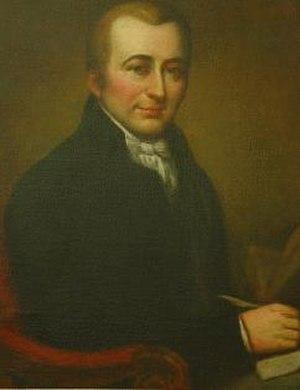
Le procureur général des États-Unis est membre du cabinet du président des États-Unis. Il dirige le département de la Justice et est chargé du ministère public près les juridictions fédérales, assiste et plaide pour l'État dans les actions administratives, responsable de l'application des lois d'immigration et administre les prisons. Le procureur général est nommé par le président des États-Unis après ratification par le Sénat. Il est secondé par un procureur général adjoint, puis par un procureur général associé.
Les représentants du Delaware sont les membres de la Chambre des représentants des États-Unis élus dans le district at-large du Delaware. De 1813 à 1823 le Delaware a élu deux représentants au sein de ce même district.
Caesar Augustus Rodney était un avocat et homme politique américain originaire du Delaware, qui fut sénateur du Delaware, procureur général et ambassadeur en Argentine.